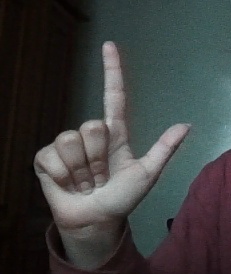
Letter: laam